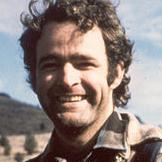
Age: 30